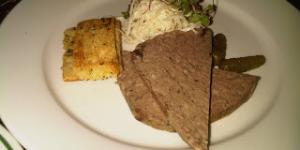
el pate del chef